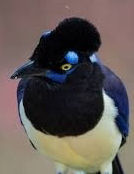
Species: PLUSH CRESTED JAY
Scientific name: CYANOCORAX CHRYSOPS
ImageNet parent category: jay